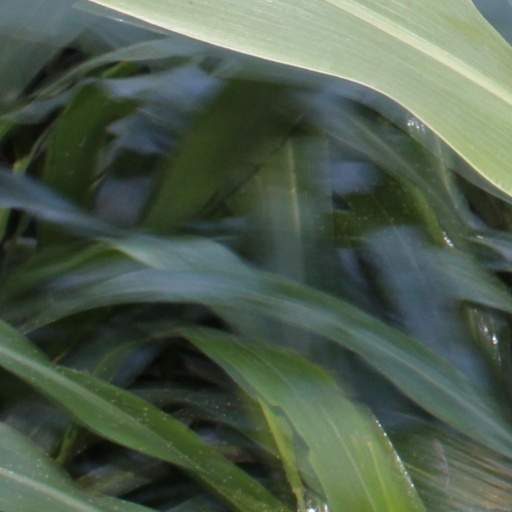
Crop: sorghum